Wyman School

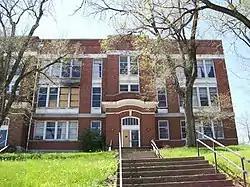
Old Wyman School, September 2012

Wyman School, also known as Excelsior Springs High School (and later Wyman Public/Elementary School until the mid-1990s), is a historic school building located at Excelsior Springs, Clay County, Missouri.